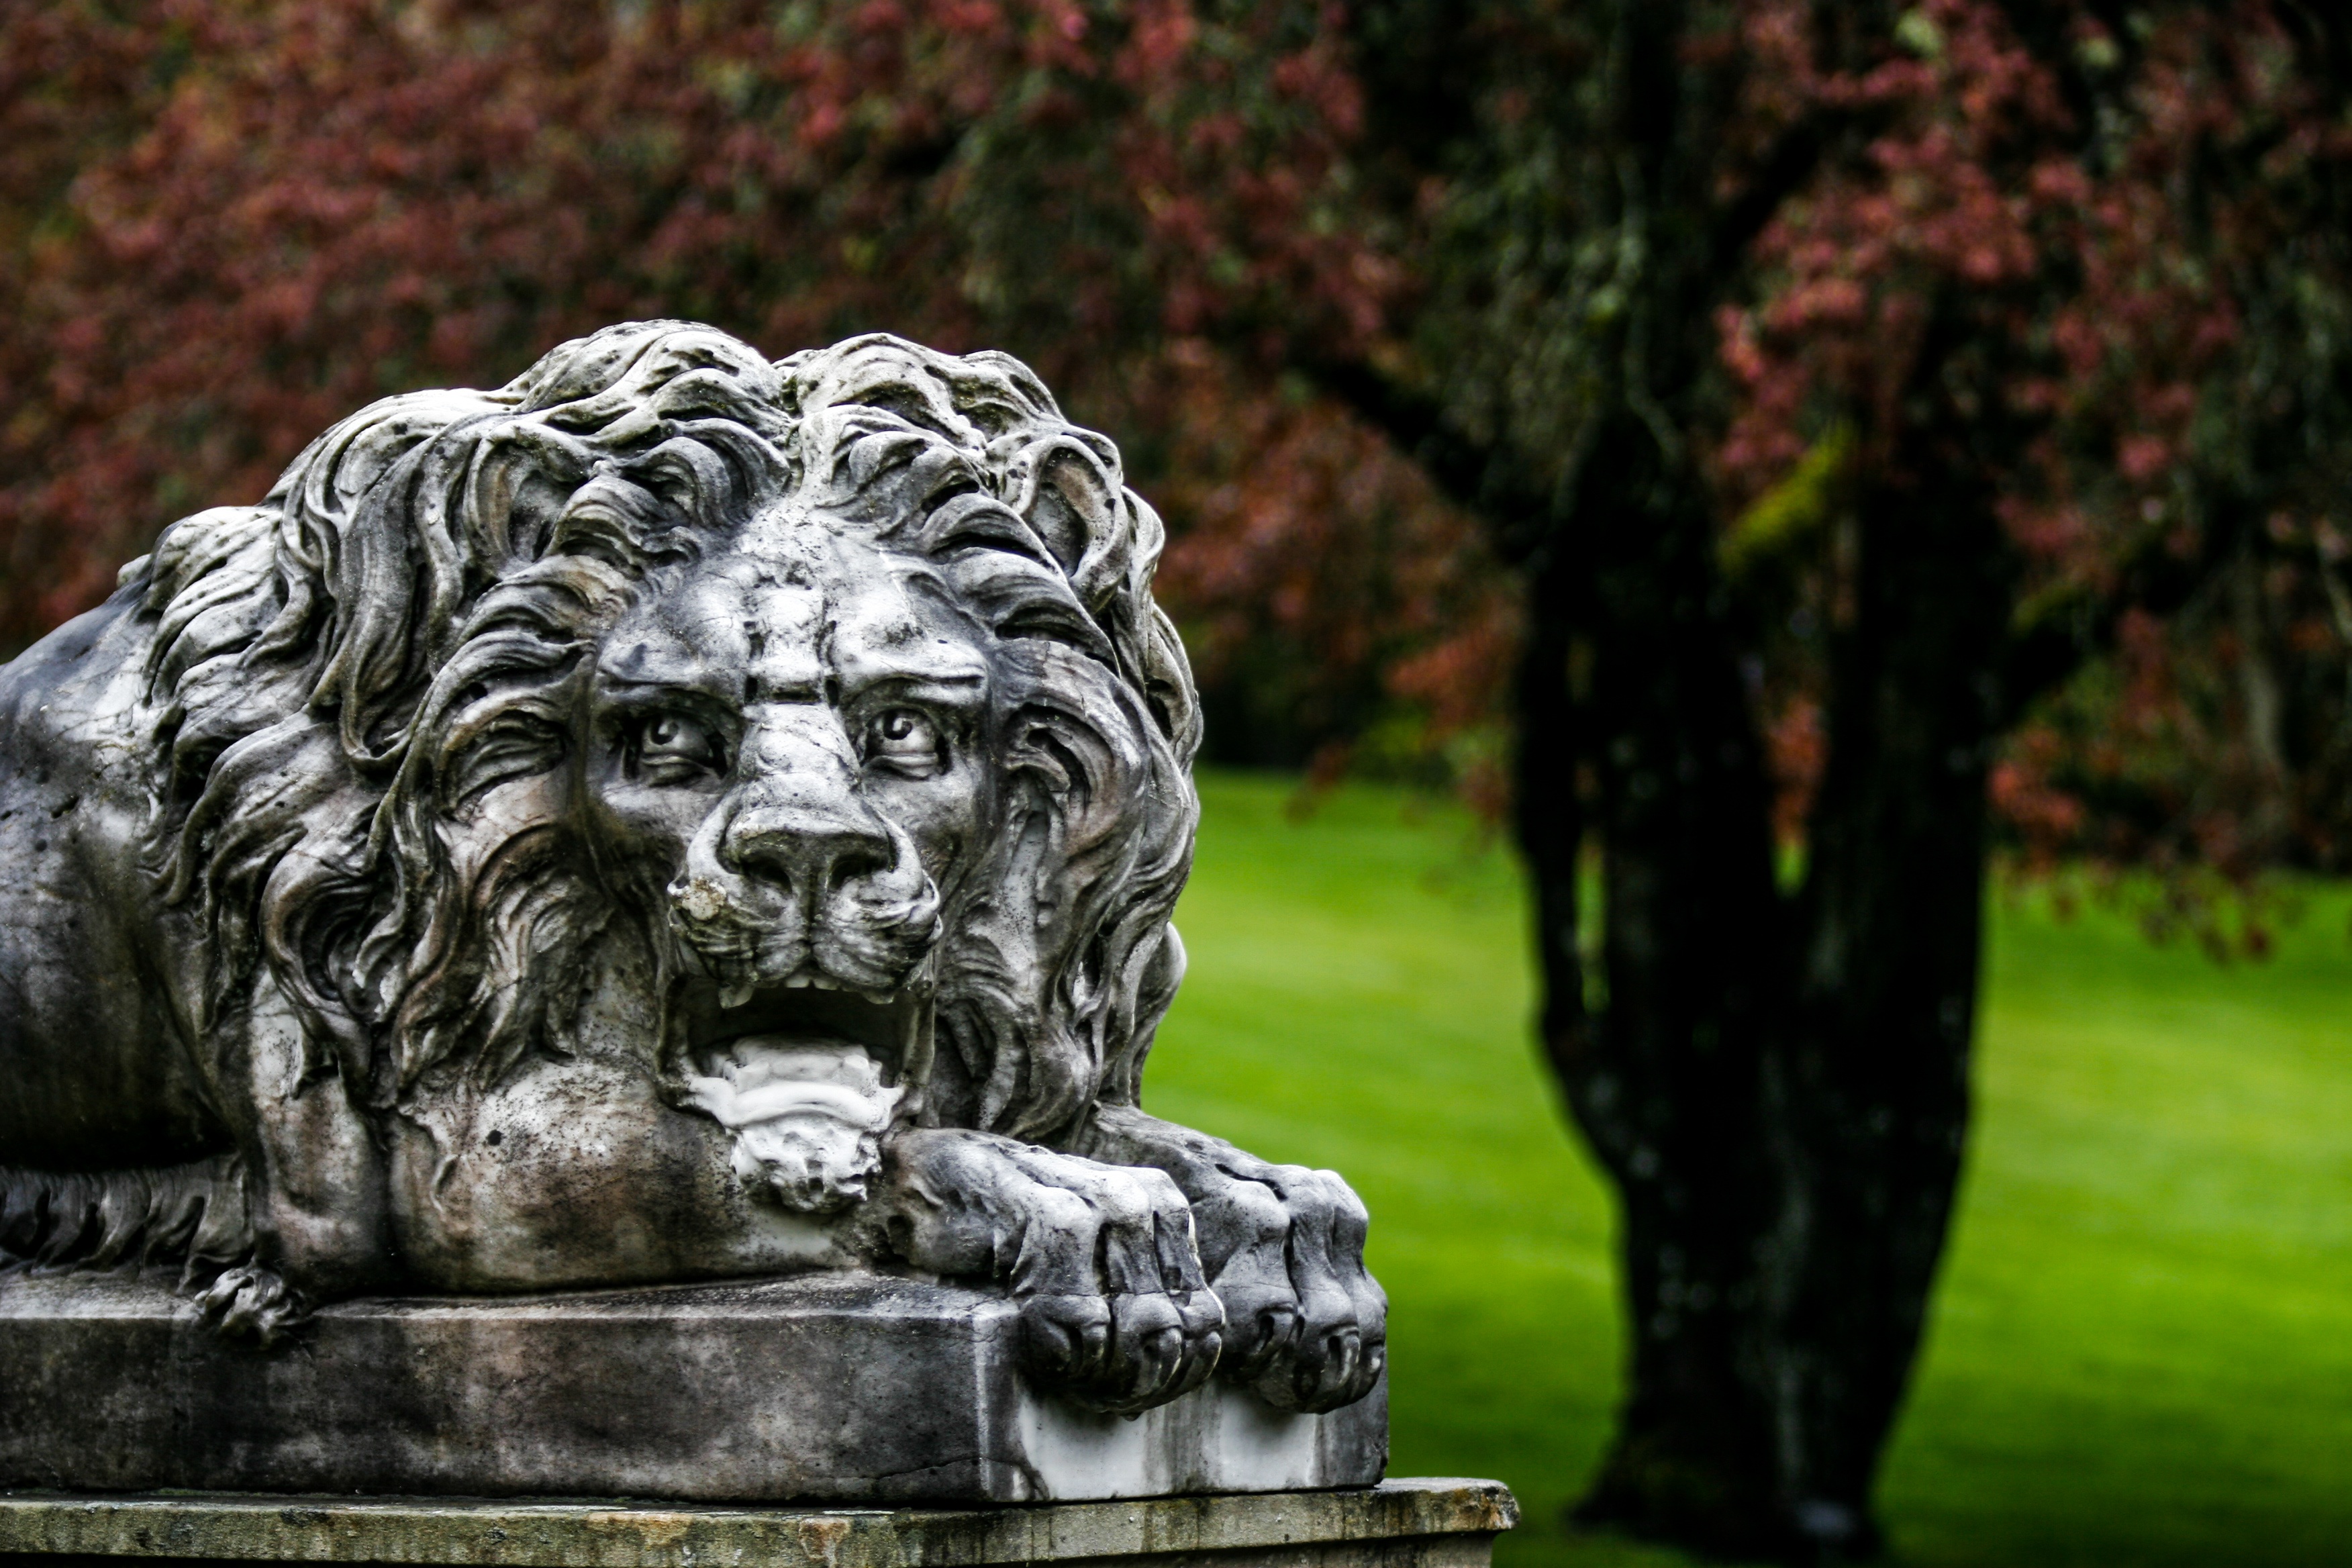
architecture, antique, old, stone, monument, statue, decoration, symbol, mane, attraction, lion, majestic, face, sculpture, art, king, canada, head, beast, victoria, carving